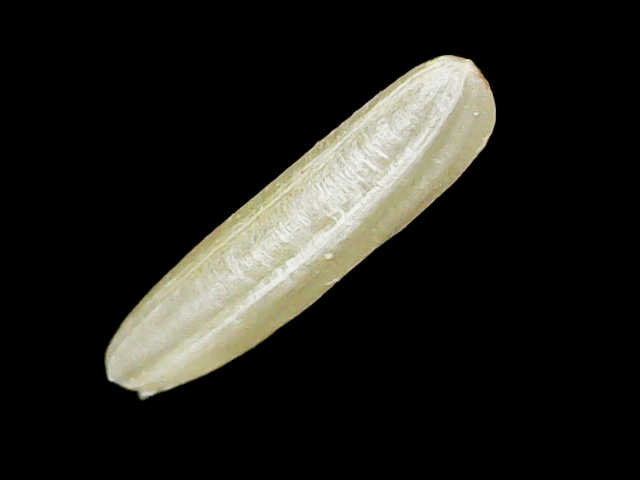
Rice variety: Binadhan16